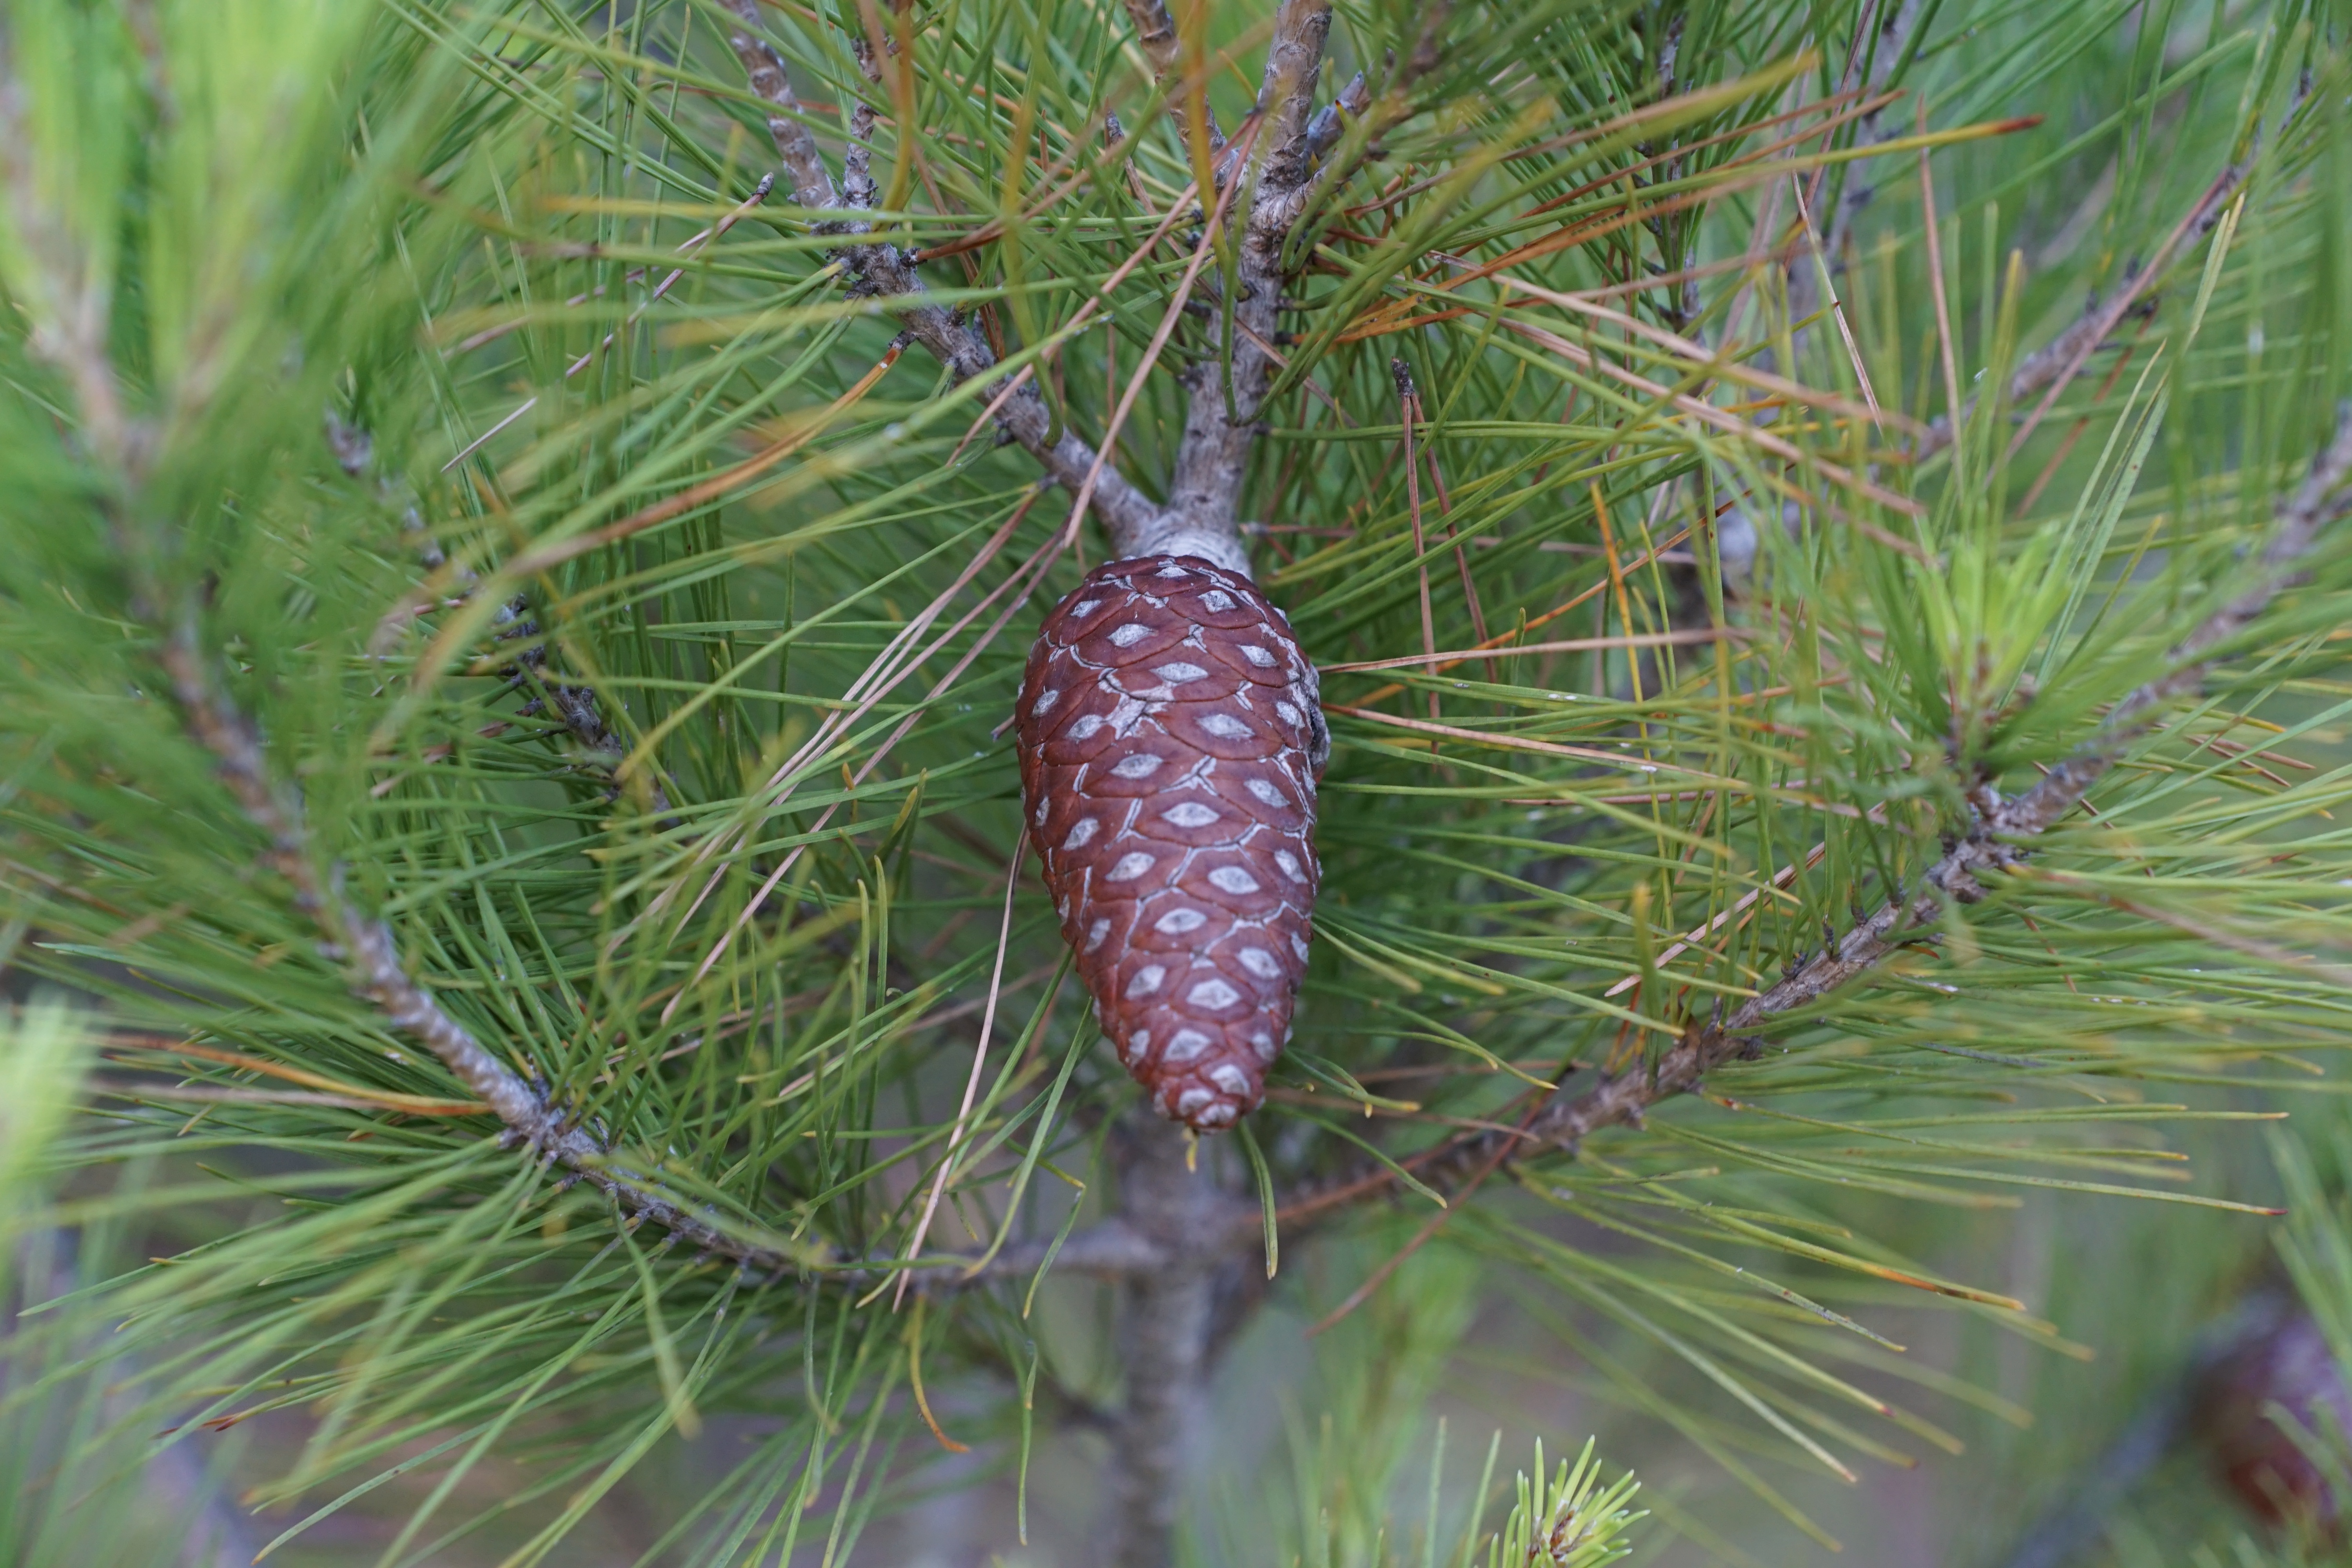
tree, branch, plant, flower, pine, green, produce, evergreen, botany, fir, twig, conifer, tap, spruce, needles, larch, flowering plant, pine family, grass family, woody plant, land plant, arecales, conifer cone